Game Developers Choice Awards

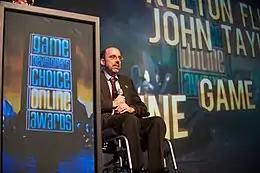
Kelton Flinn receiving the Online Game Legend Award

The 2011 awards ceremony took place on October 12, 2011. All the awards from the previous year returned, and a new award for Online Innovation was introduced. "Minecraft" and "Rift" by Mojang and Trion Worlds respectively took home the most awards, with two each. Kelton Flinn and John Taylor received the special Online Game Legend award as founders of Kesmai and creators of "Island of Kesmai" and "Air Warrior". Additionally, the MMORPG "EverQuest" was inducted into the GDC Online Awards Hall of Fame.